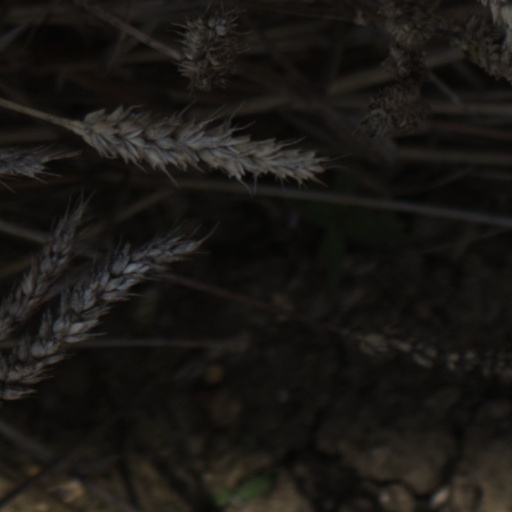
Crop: wheat